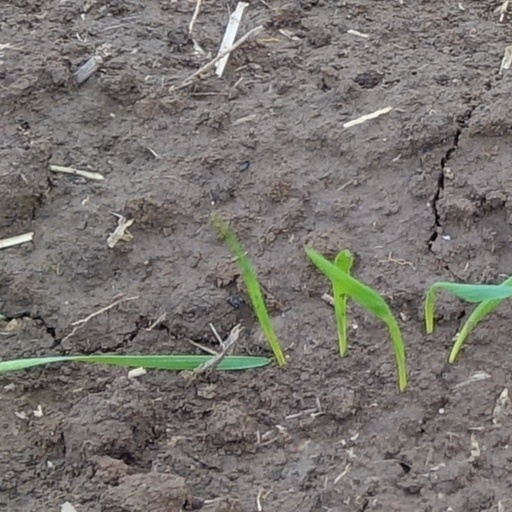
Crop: wheat